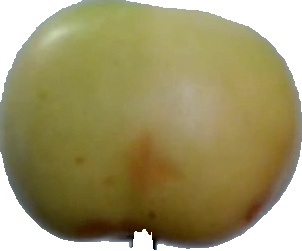
Label: apple_6